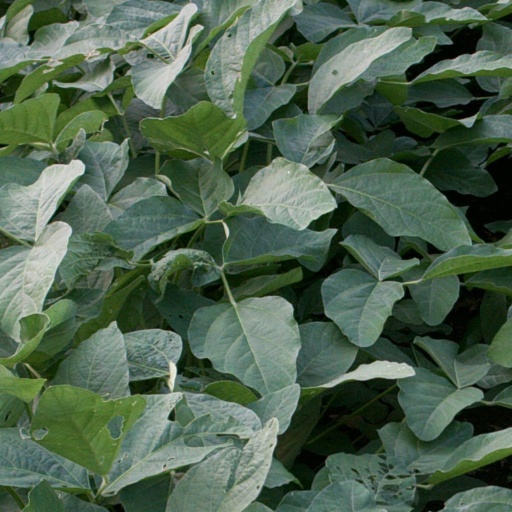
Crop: soybean